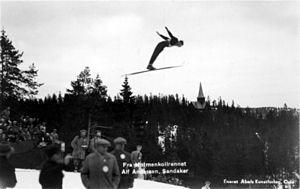
Alf Steen Andersen, né le 5 mai 1906 et mort le 12 avril 1975, est un sauteur à ski norvégien.